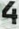
Number: 4